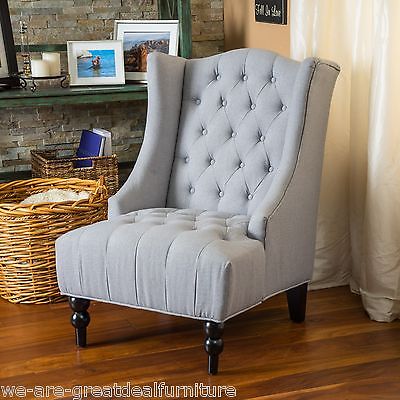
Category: chair